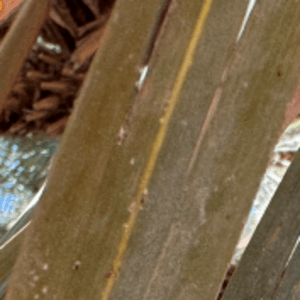
Label: Rachis Blight